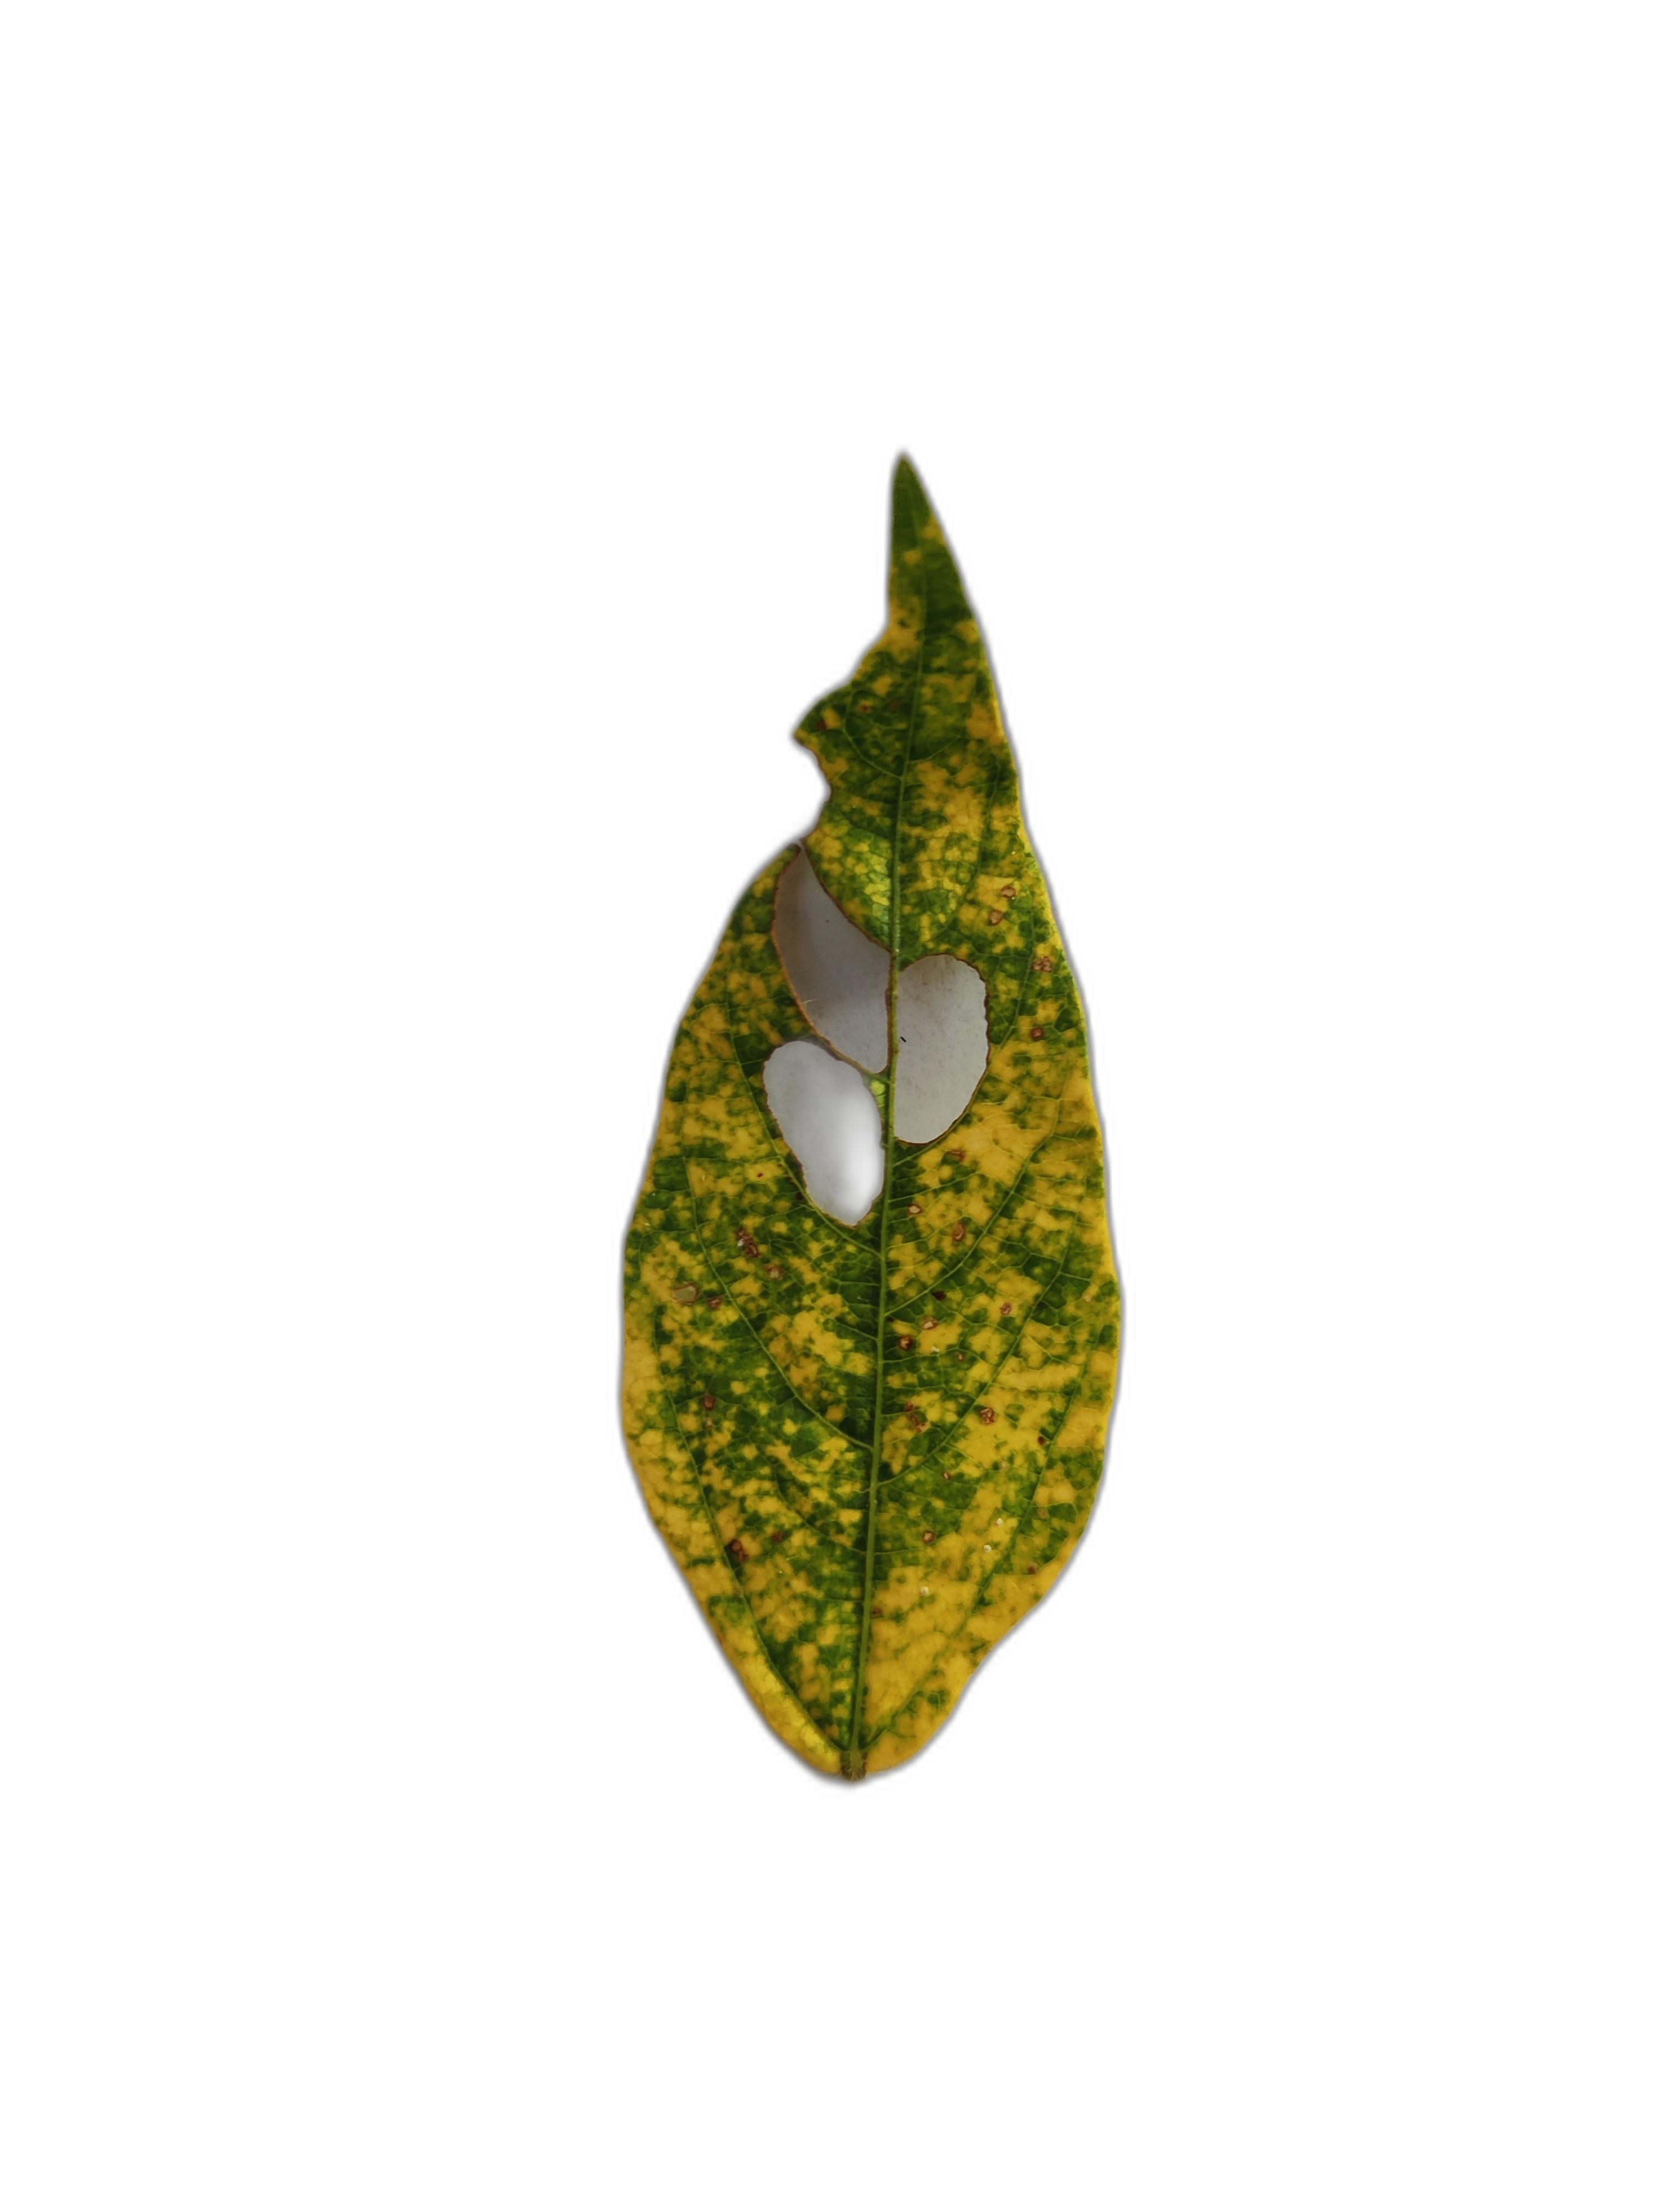
Label: Yellow Mosaic